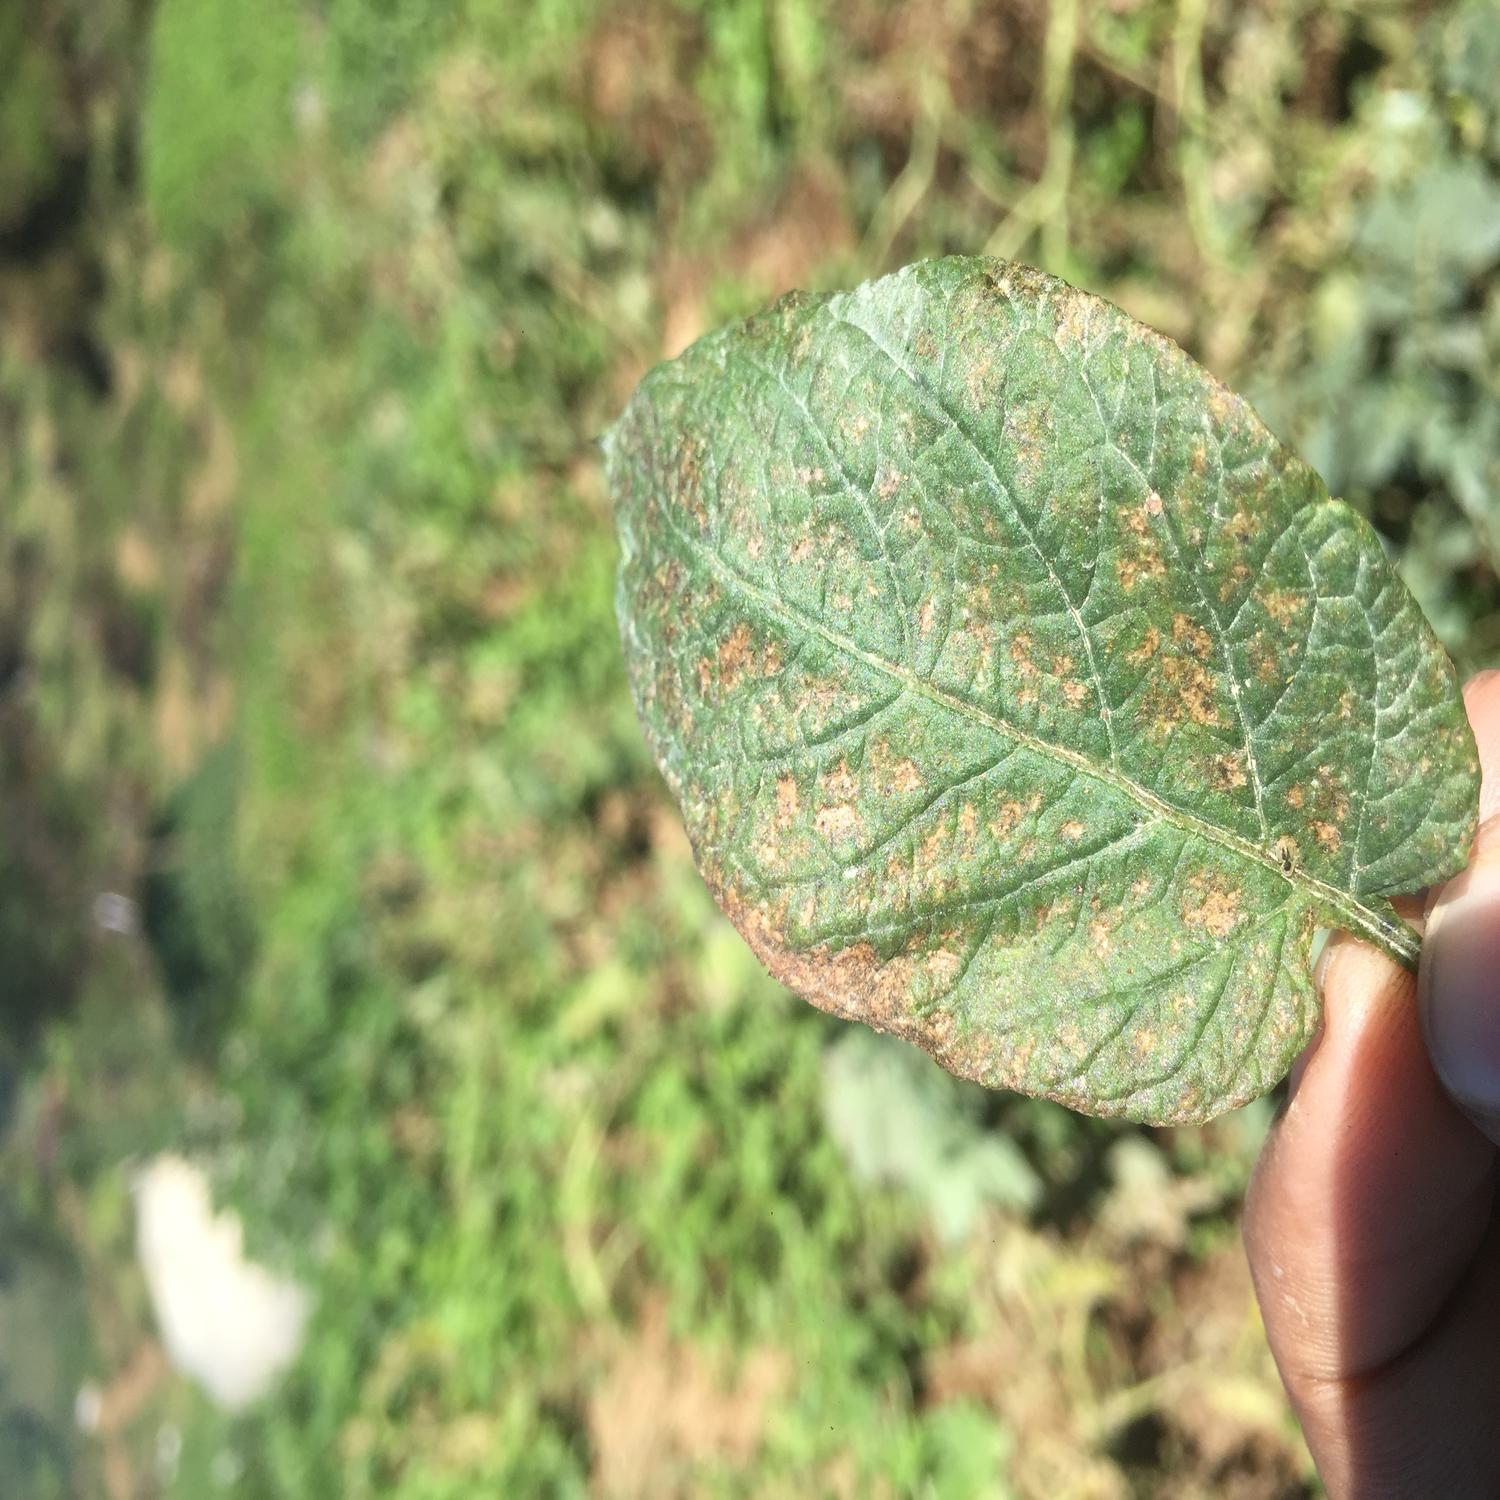
Label: Pest